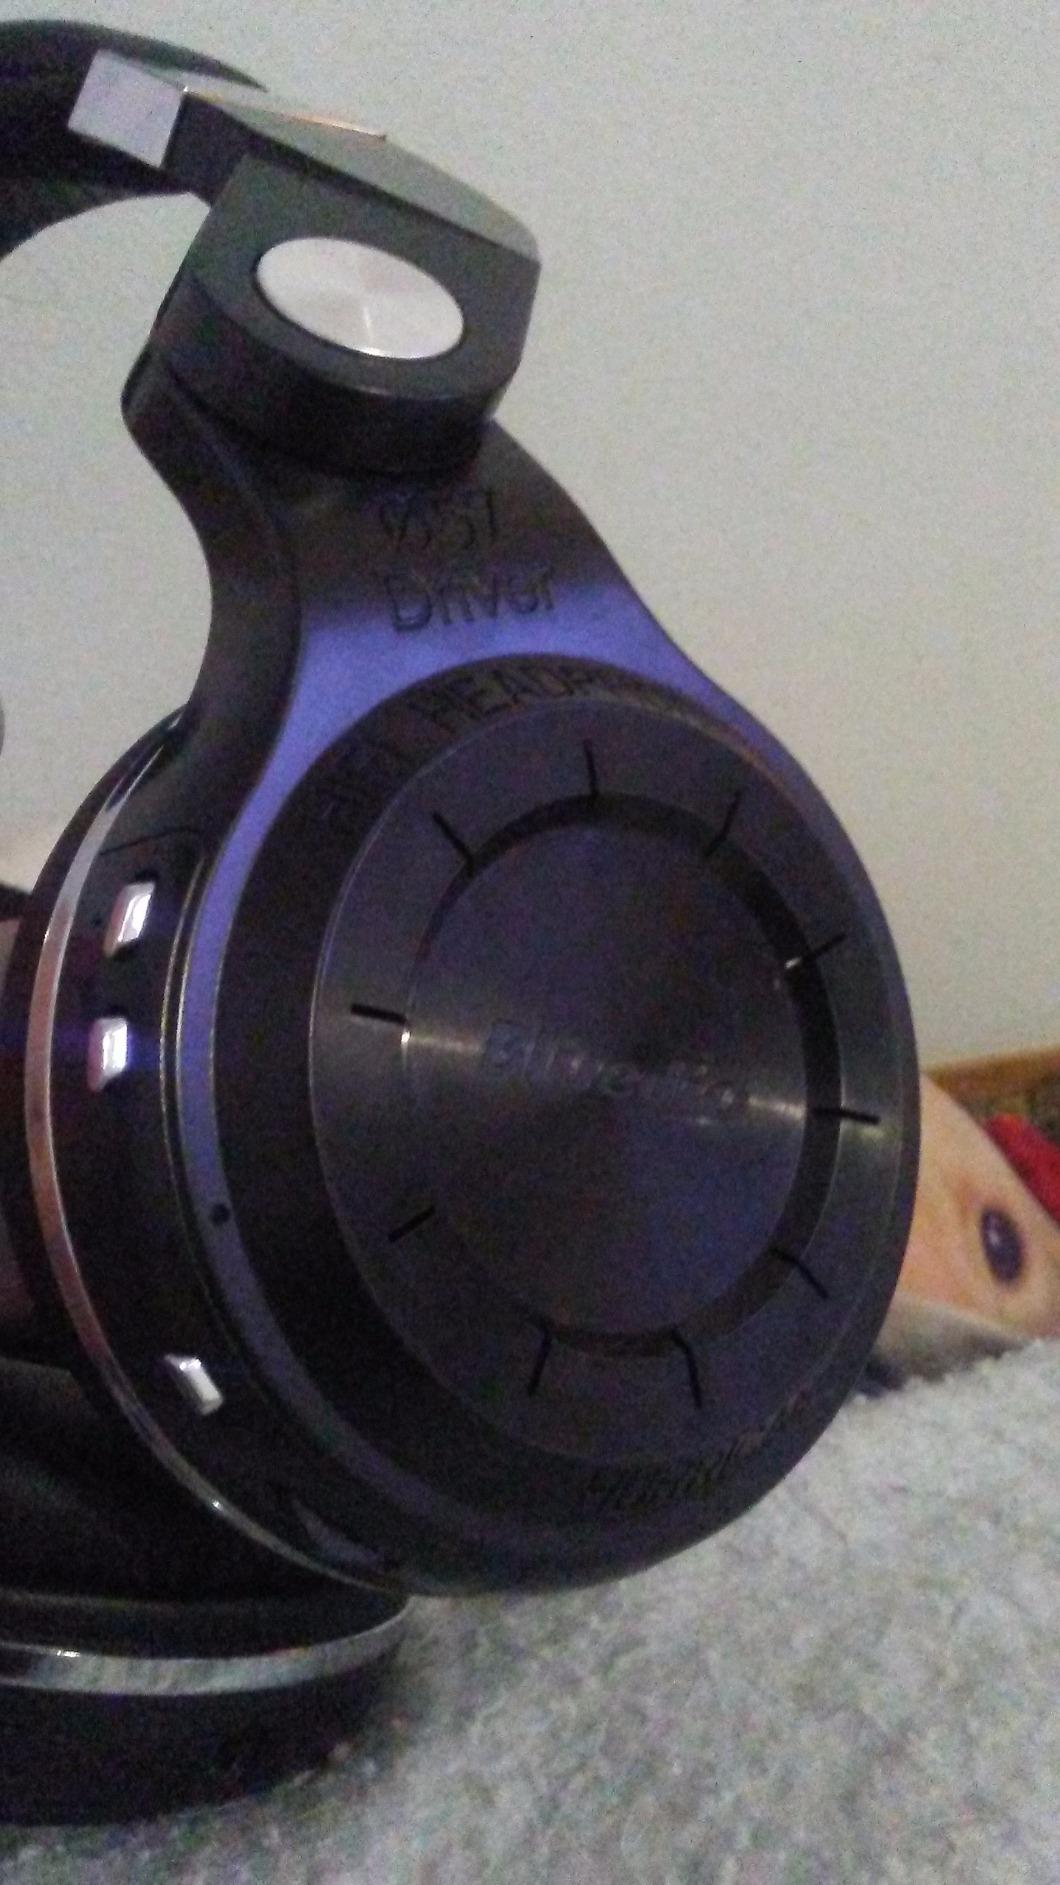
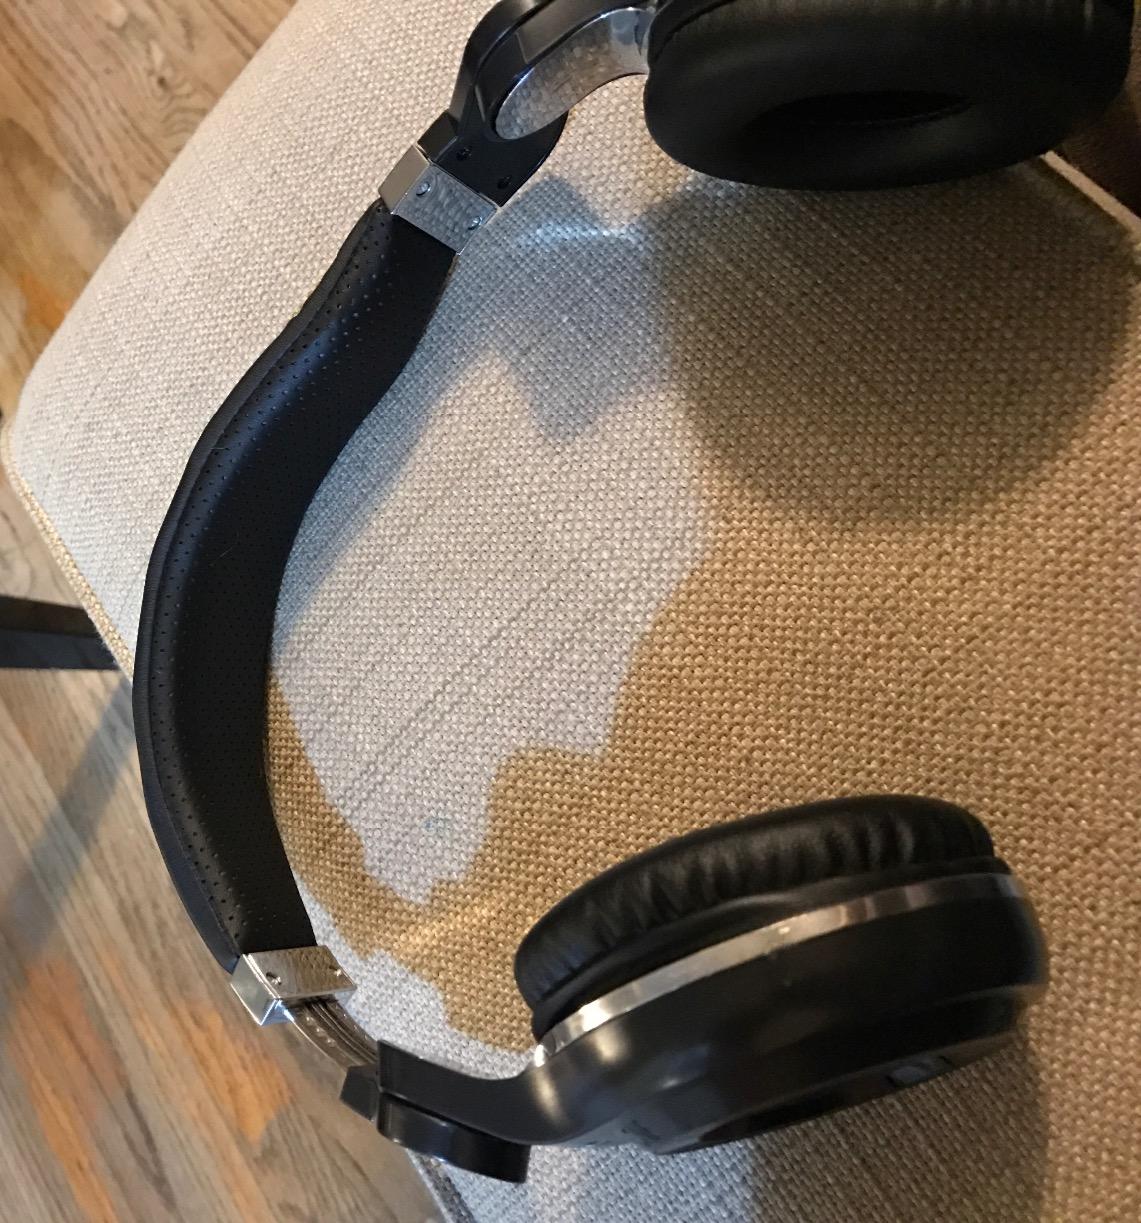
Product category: headphones
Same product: yes